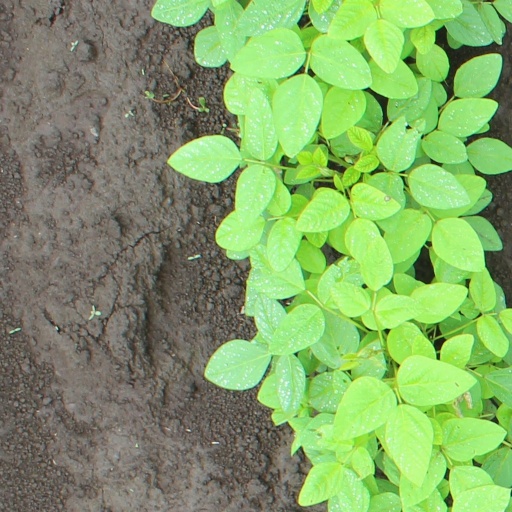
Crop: soybean